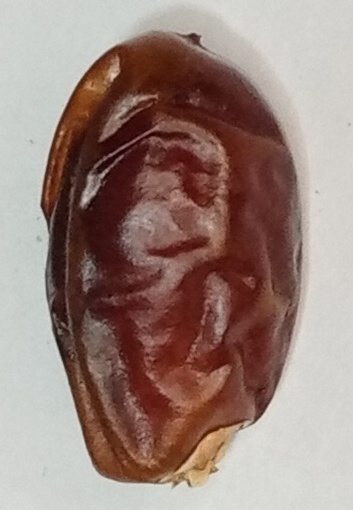
Variety: aseel
Size: small
Grade: grade-1